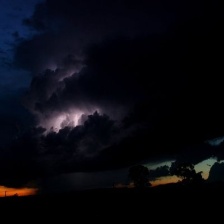
Cloud type: Cumulonimbus